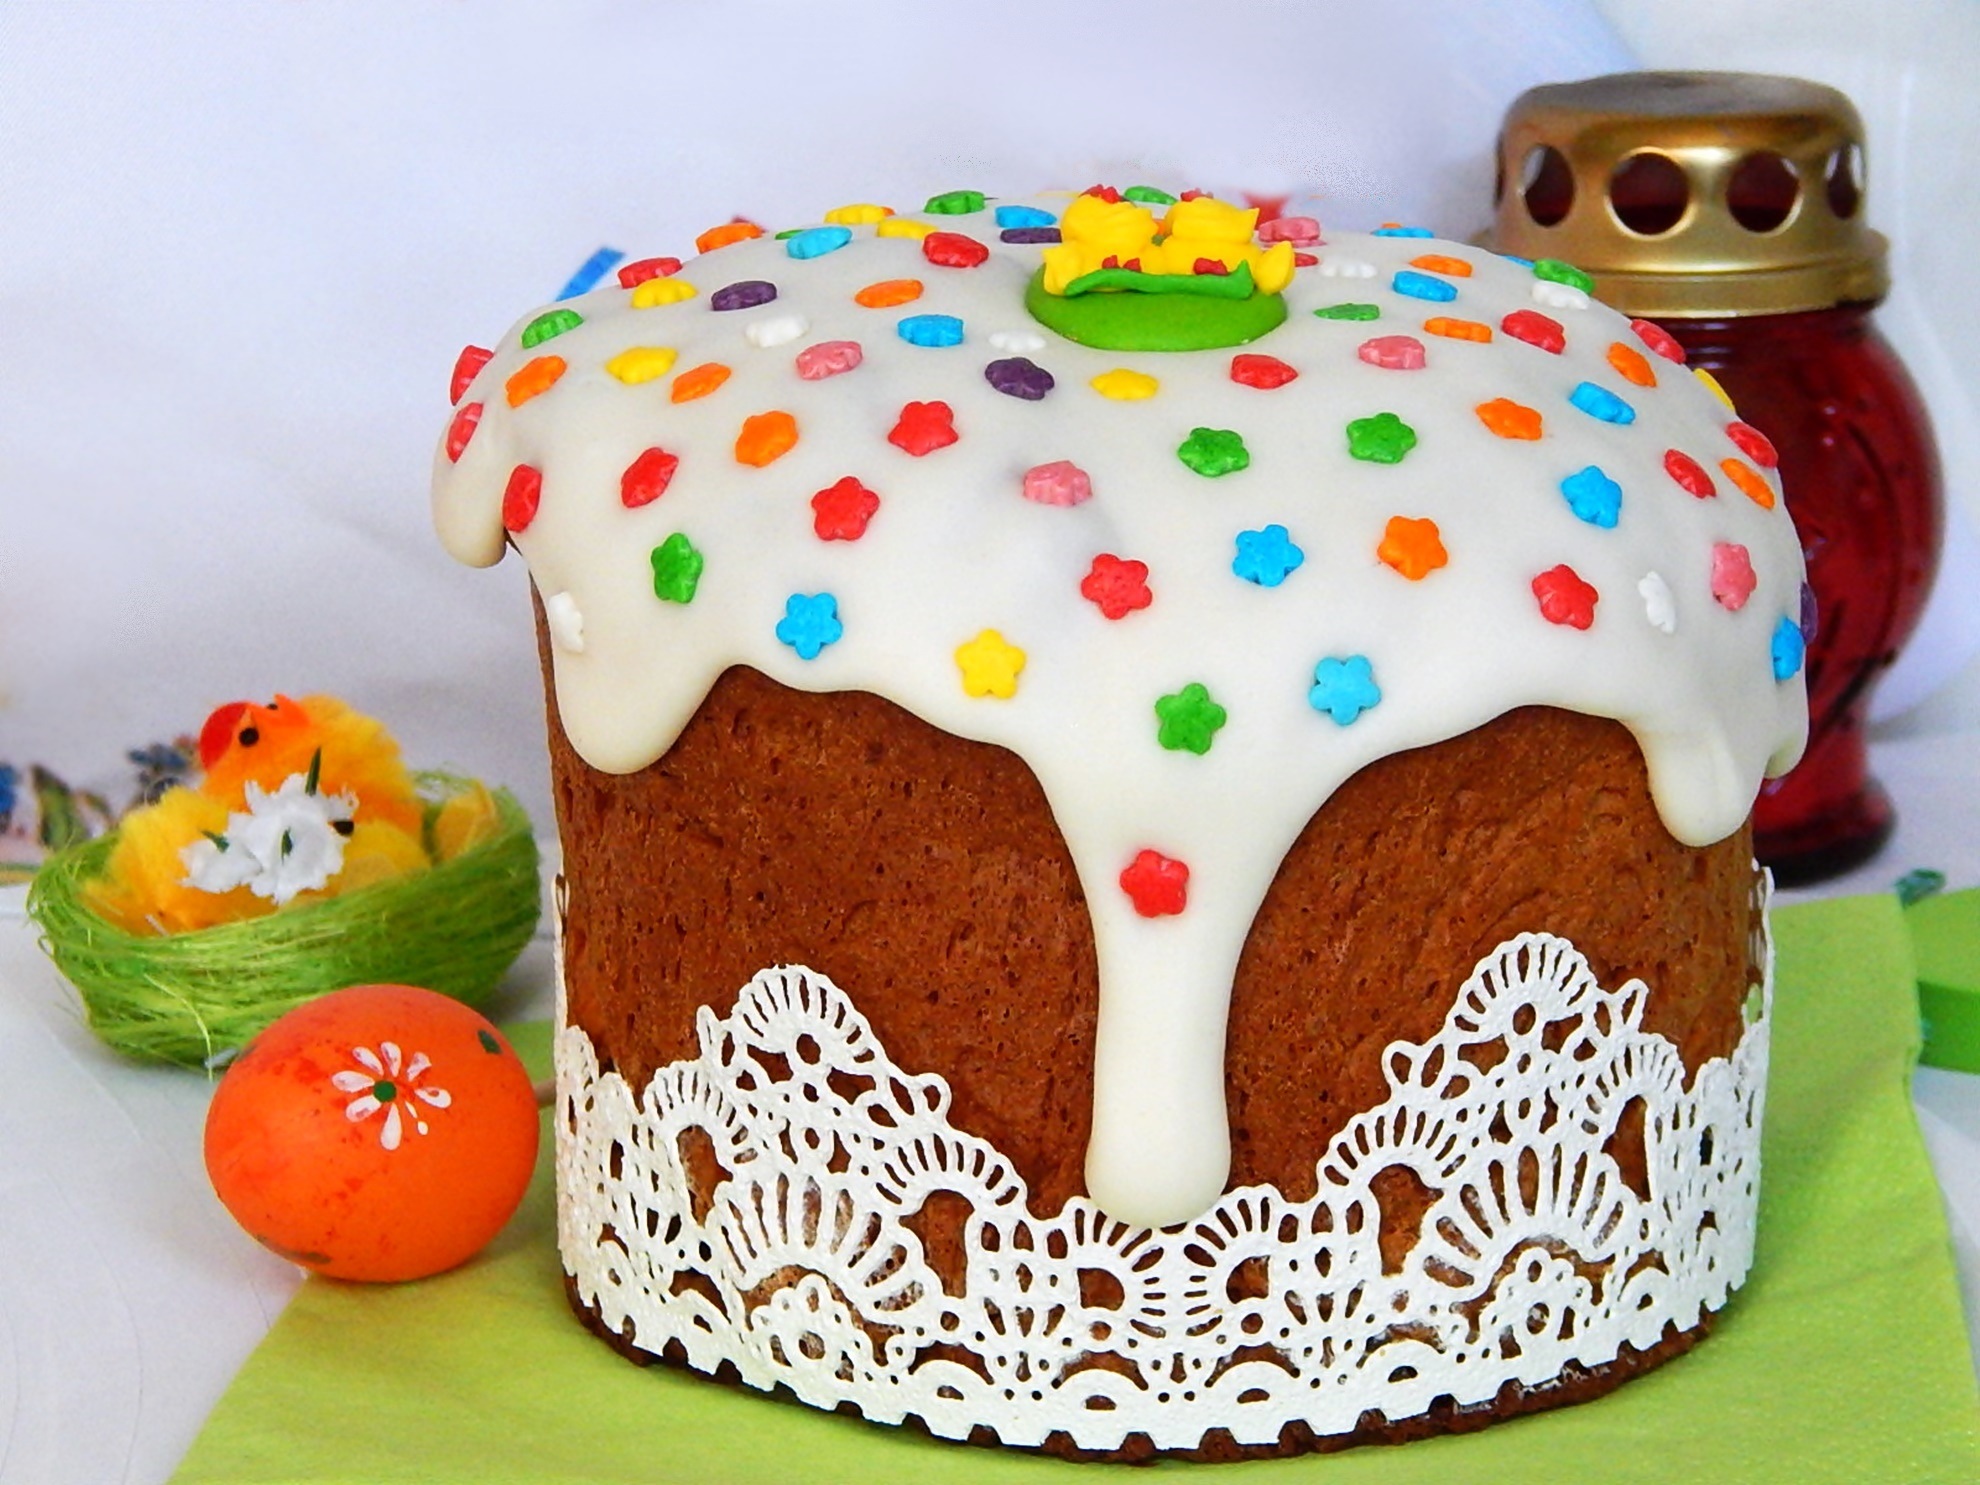
table, white, food, spring, lace, holiday, kitchen, dessert, cuisine, cake, birthday cake, icing, eggs, easter, baked goods, glaze, easter cake, christ is risen, cake decorating, kulich